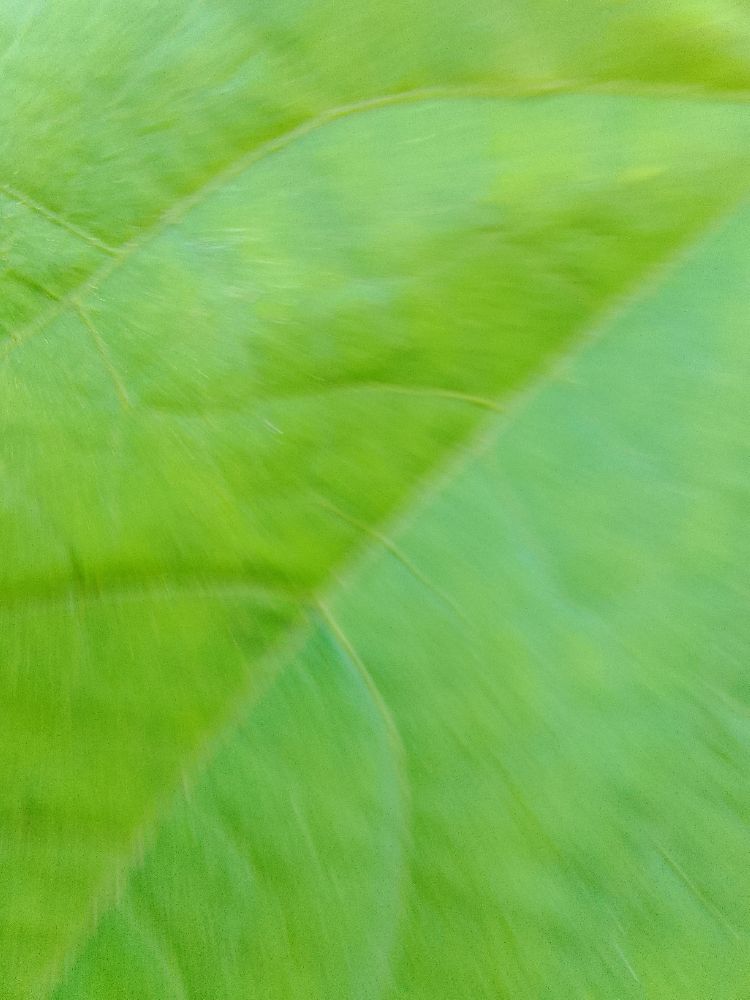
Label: healthy